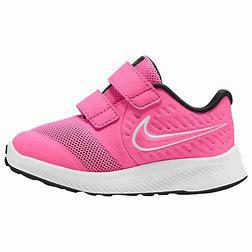
Brand: Nike
Model: Star Runner 2